Robert Townley Parker

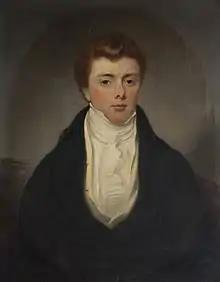
Robert Townley-Parker, portrait by William Lucas

Robert Townley Parker (1793–1879) was a Unionist Member of Parliament for the United Kingdom House of Commons constituency of Preston.